Shibayama-Chiyoda Station

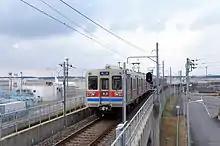
A Keisei train leaving the station in January 2012

Shibayama-Chiyoda Station is located near Gate No. 6 to Narita Airport, which serves the South Cargo Area and the Japan Airlines and All Nippon Airways aircraft maintenance facilities. It is also the closest railway station to the Museum of Aeronautical Sciences, five minutes away by shuttle bus.